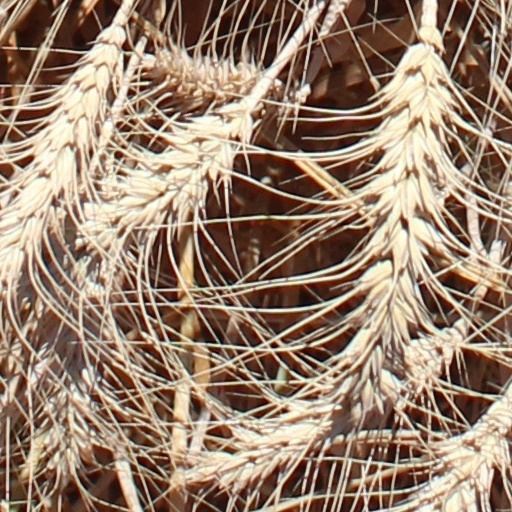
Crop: wheat